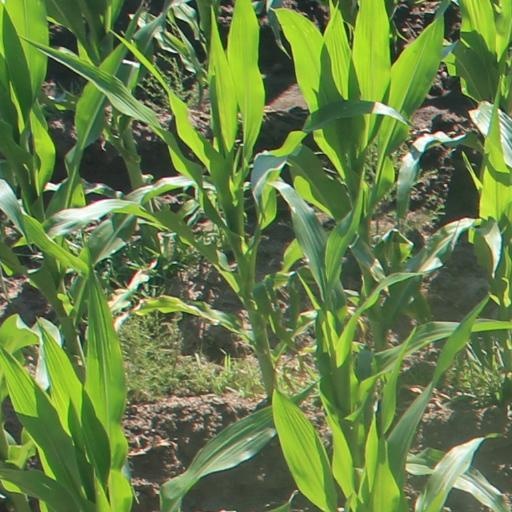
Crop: maize; corn